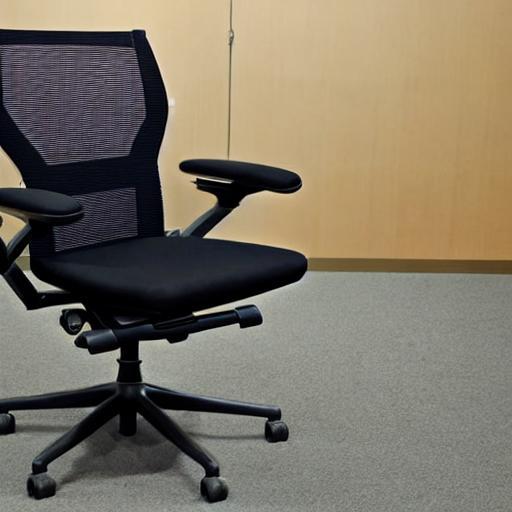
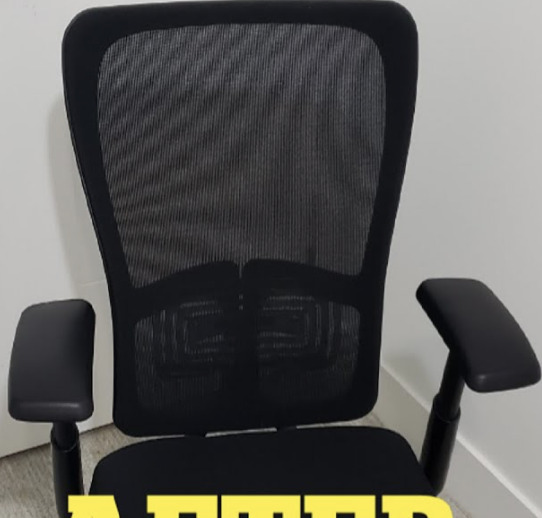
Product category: items_chair
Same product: no